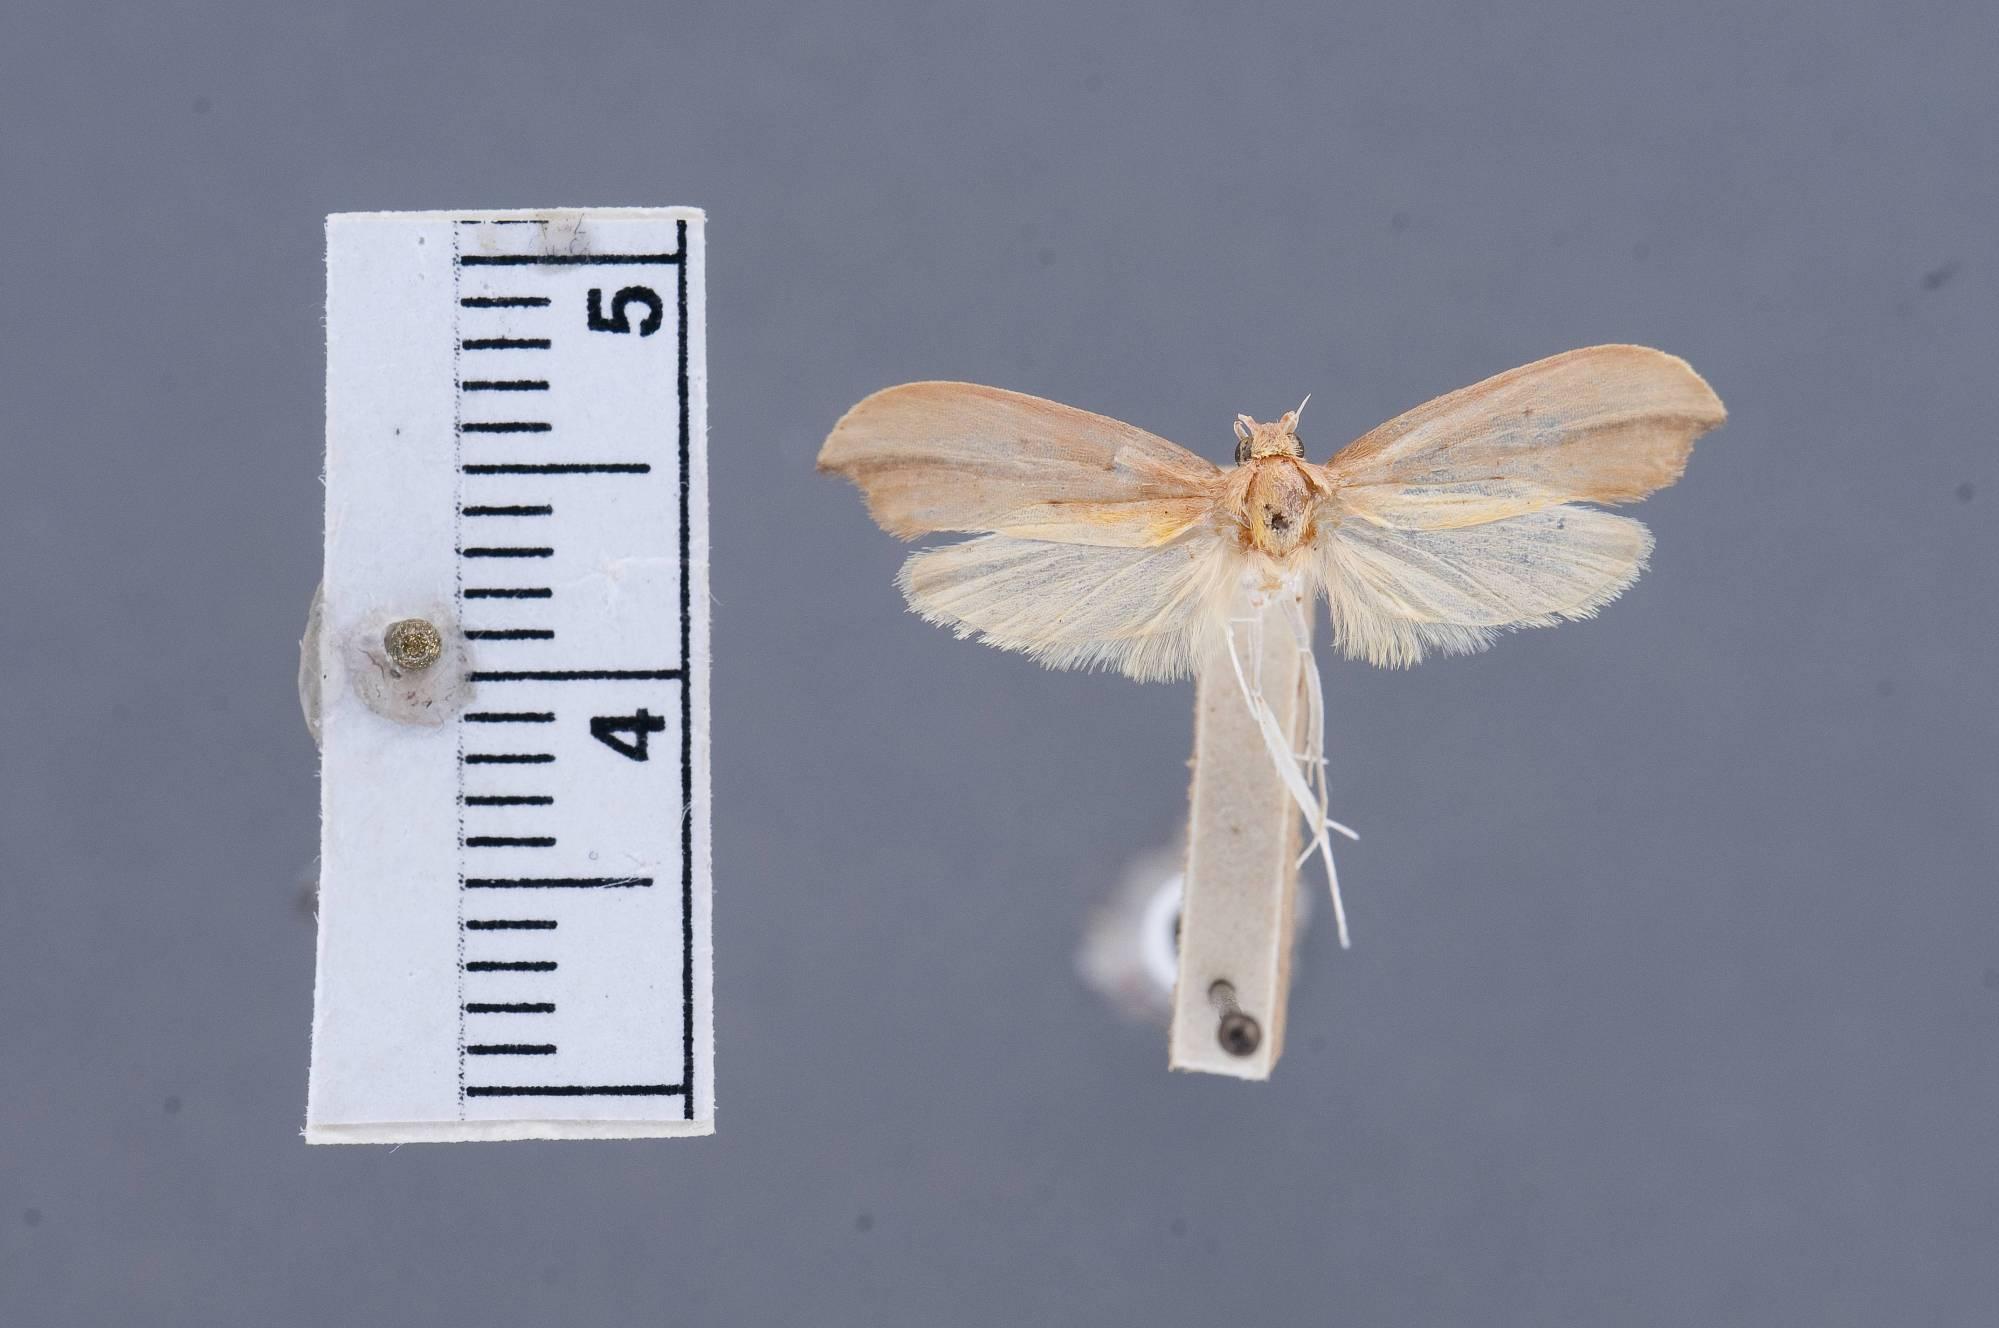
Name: Gonada cabima
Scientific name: Gonada cabima Busck, 1912
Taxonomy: Animalia, Arthropoda, Insecta, Lepidoptera, Glossata, Depressariidae, Depressariinae
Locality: Cabima, Panamá, Panama